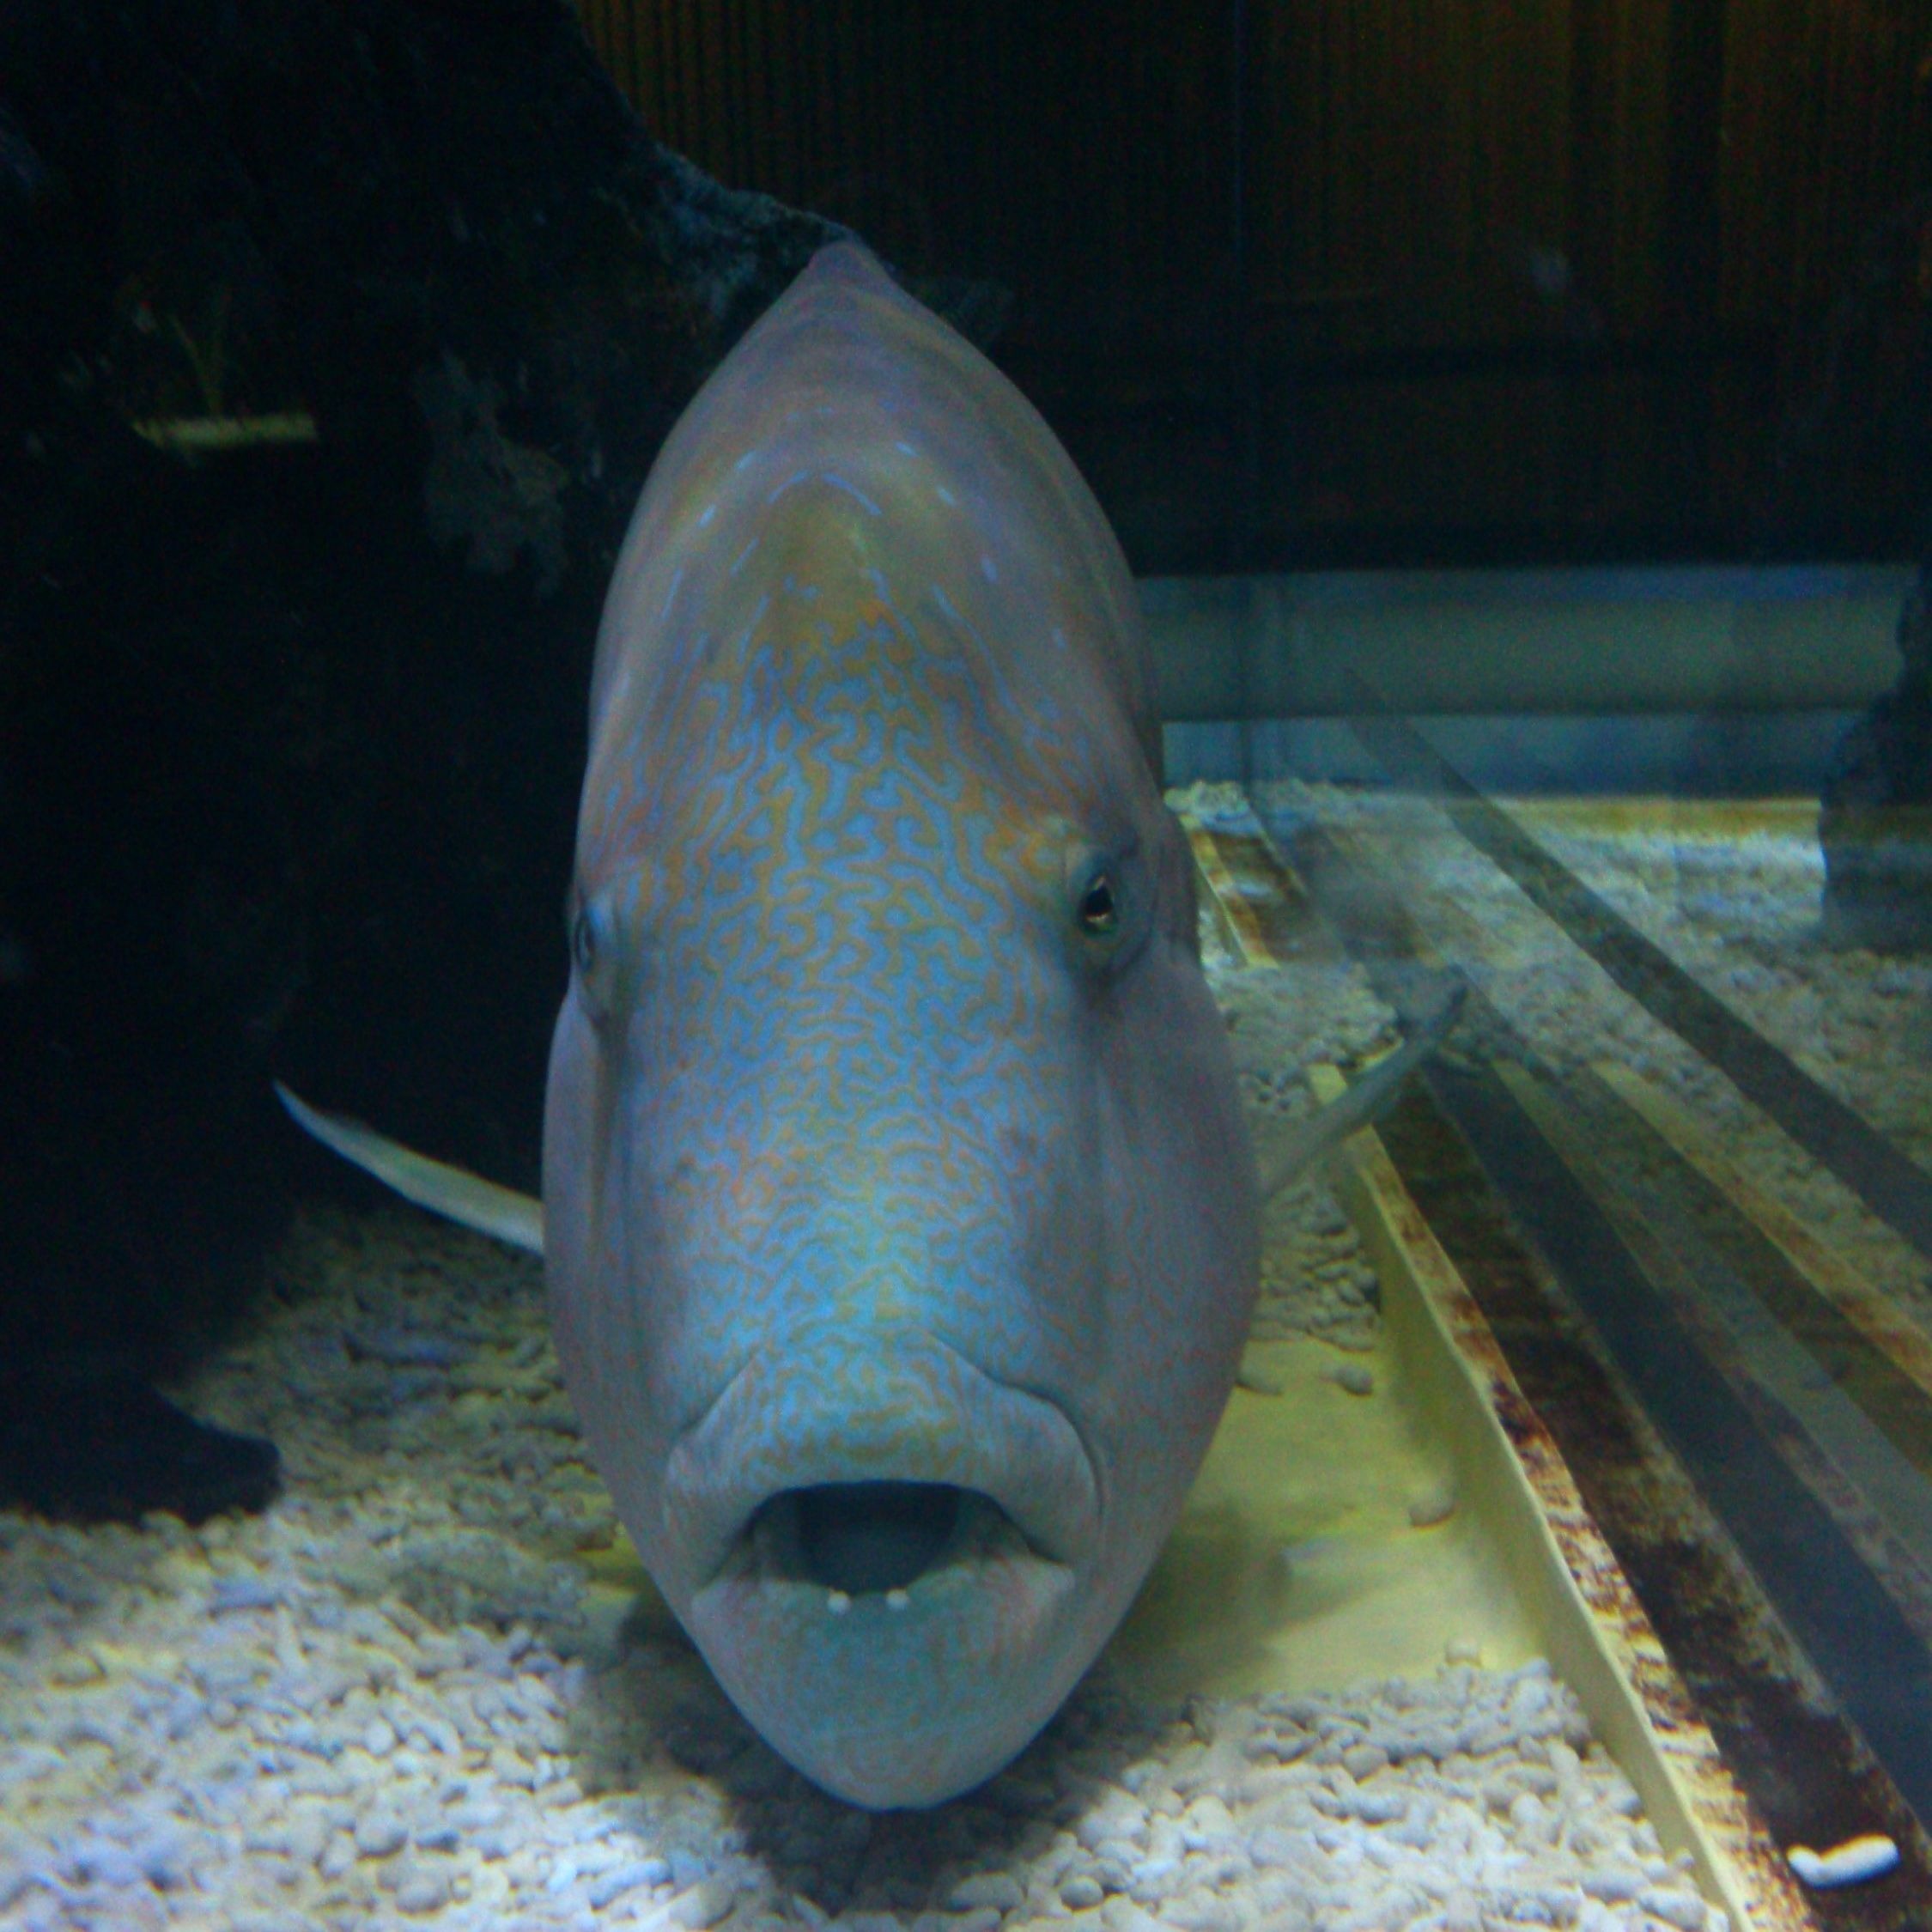
underwater, biology, fish, aquarium, vertebrate, napoleonfish, humphead wrasse, marine biology